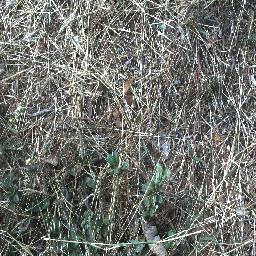
Label: snake_weed